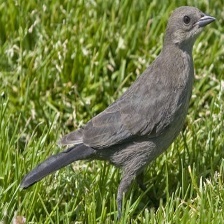
Species: BREWERS BLACKBIRD
Scientific name: EUPHAGUS CYANOCEPHALUS